USCGC Mohawk (WMEC-913)

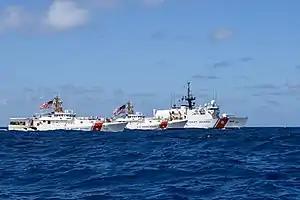
"John Scheuerman", "Clarence Sutphin Jr." and "Mohawk" during their Atlantic crossing

In June 2022, "Mohawk" escorted the fast response cutters USCGC "John Scheuerman" (WPC-1146) and USCGC "Clarence Sutphin Jr." (WPC-1147) across the Atlantic Ocean on the way to their home port of Manama, Bahrain. She provided at-sea refueling services for the smaller, shorter-range vessels.